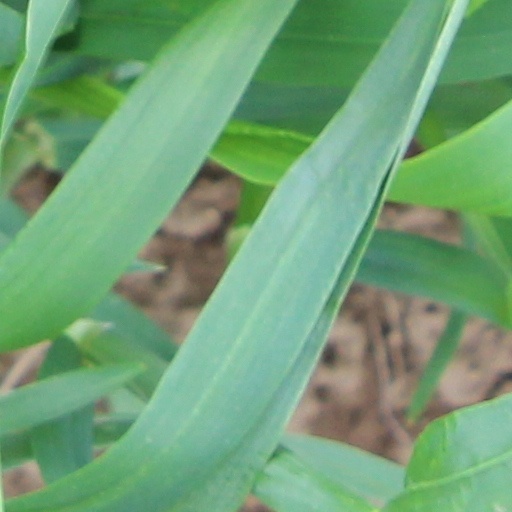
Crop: wheat